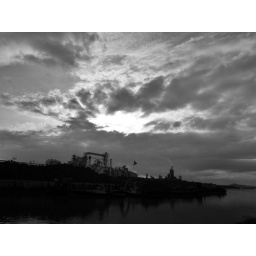
in the green field